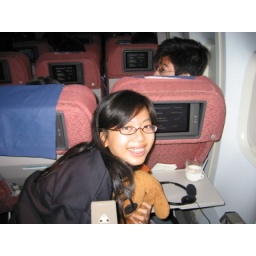
Me wif the LCD screen in the plane